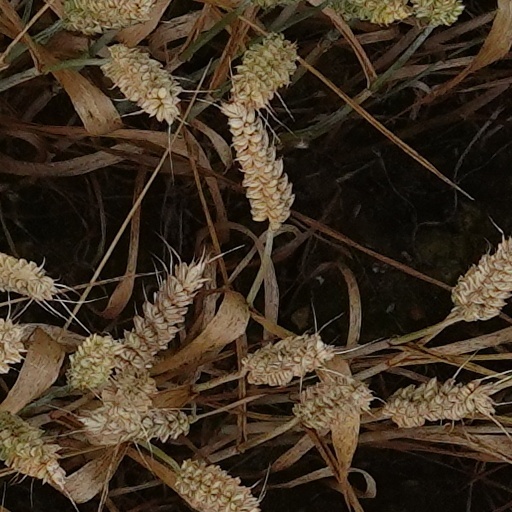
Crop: wheat